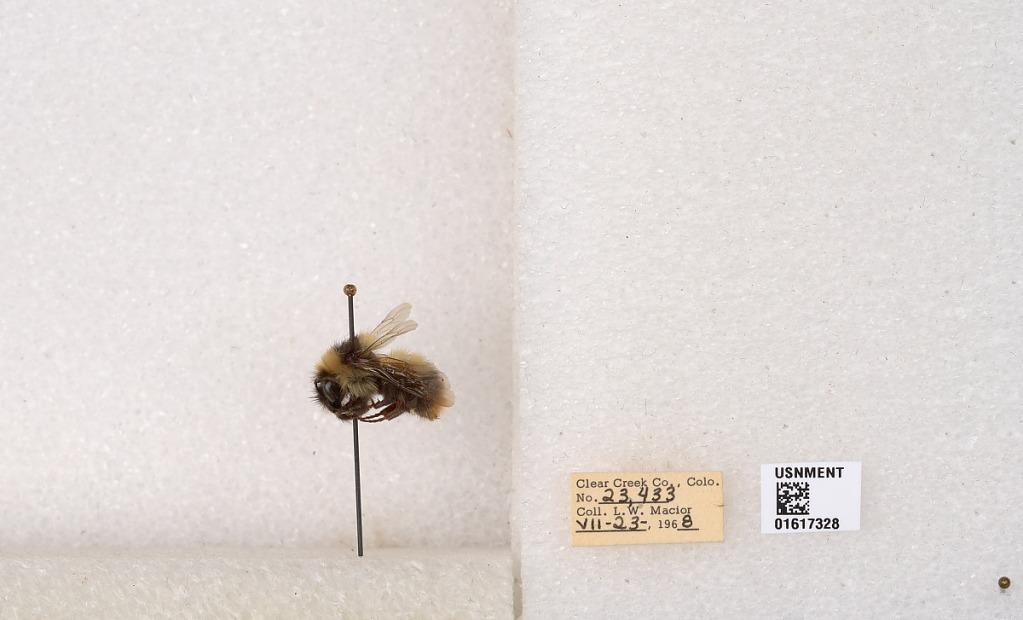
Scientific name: Bombus kirbyellus
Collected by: L. Macior
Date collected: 1968-7-23
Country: United States
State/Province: Colorado
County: Clear Creek
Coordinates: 39.6891, -105.644